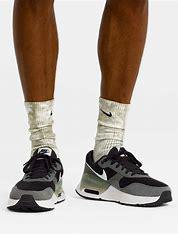
Brand: Nike
Model: Air Max Systm